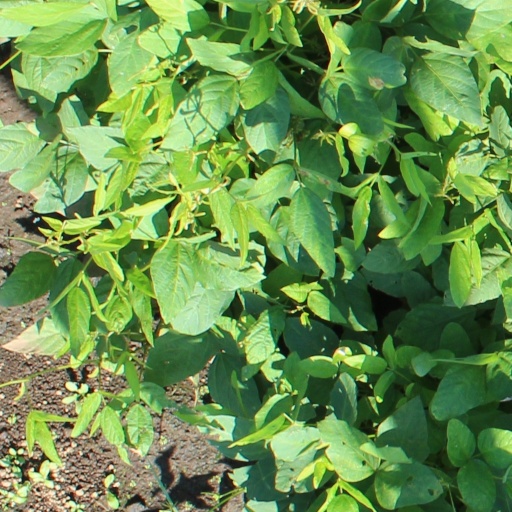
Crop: soybean